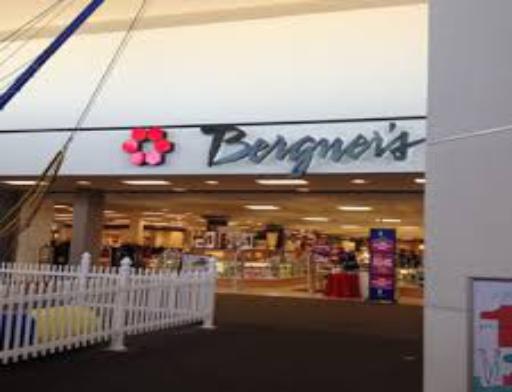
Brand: Bergner's
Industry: Others